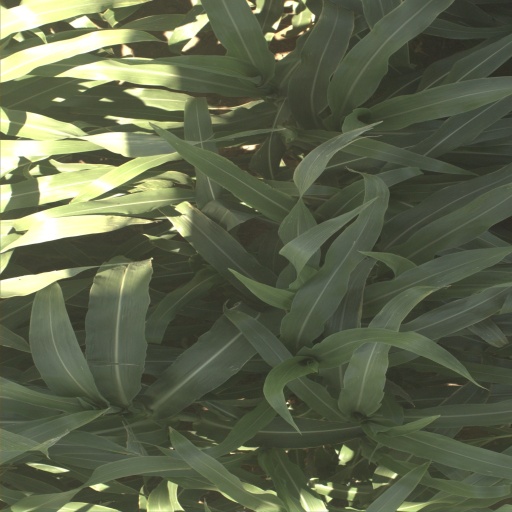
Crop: sorghum